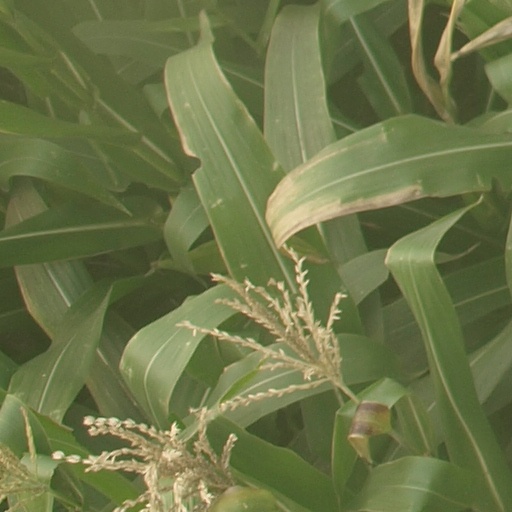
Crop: maize; corn